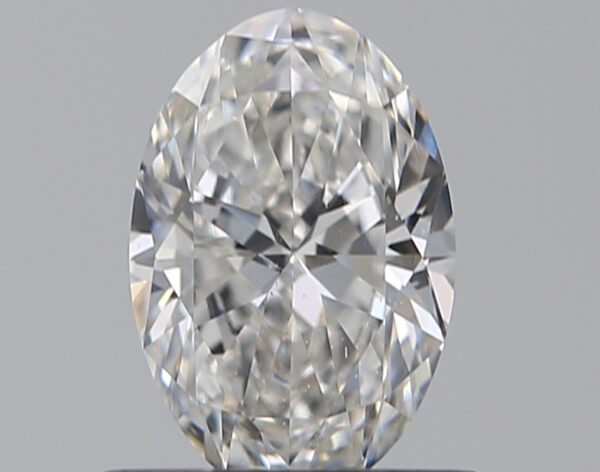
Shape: oval
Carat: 0.56
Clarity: VS2
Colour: D
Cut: EX
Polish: EX
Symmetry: VG
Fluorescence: VS
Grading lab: GIA
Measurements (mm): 6.79 x 4.51 x 2.76